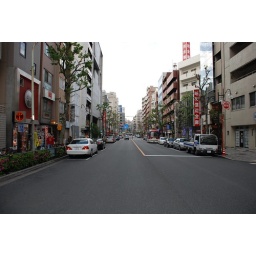
Big street near my house and the Ebisu train station.